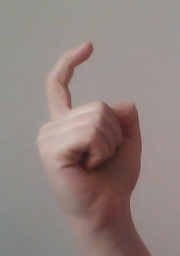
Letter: ra